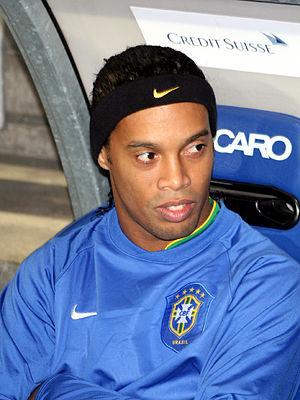
Ronaldo de Assis Moreira, né le 21 mars 1980 à Porto Alegre au Brésil, plus communément connu sous le pseudonyme de Ronaldinho Gaúcho ou tout simplement Ronaldinho, est un footballeur international brésilien. Il est champion du monde en 2002 avec l'équipe du Brésil.